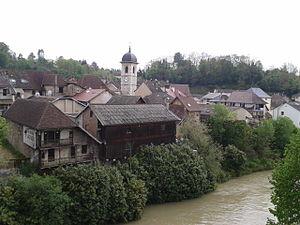
Pont-de-Beauvoisin : le Guiers et l'église Saint-Clément
Le Pont-de-Beauvoisin est une commune française située dans le département de l'Isère, en région Auvergne-Rhône-Alpes et, autrefois rattachée à l'ancienne province du Dauphiné. Elle est adhérente à la communauté de communes Les Vals du Dauphiné depuis le 1ᵉʳ janvier 2017.